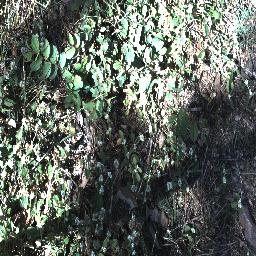
Label: chinee_apple